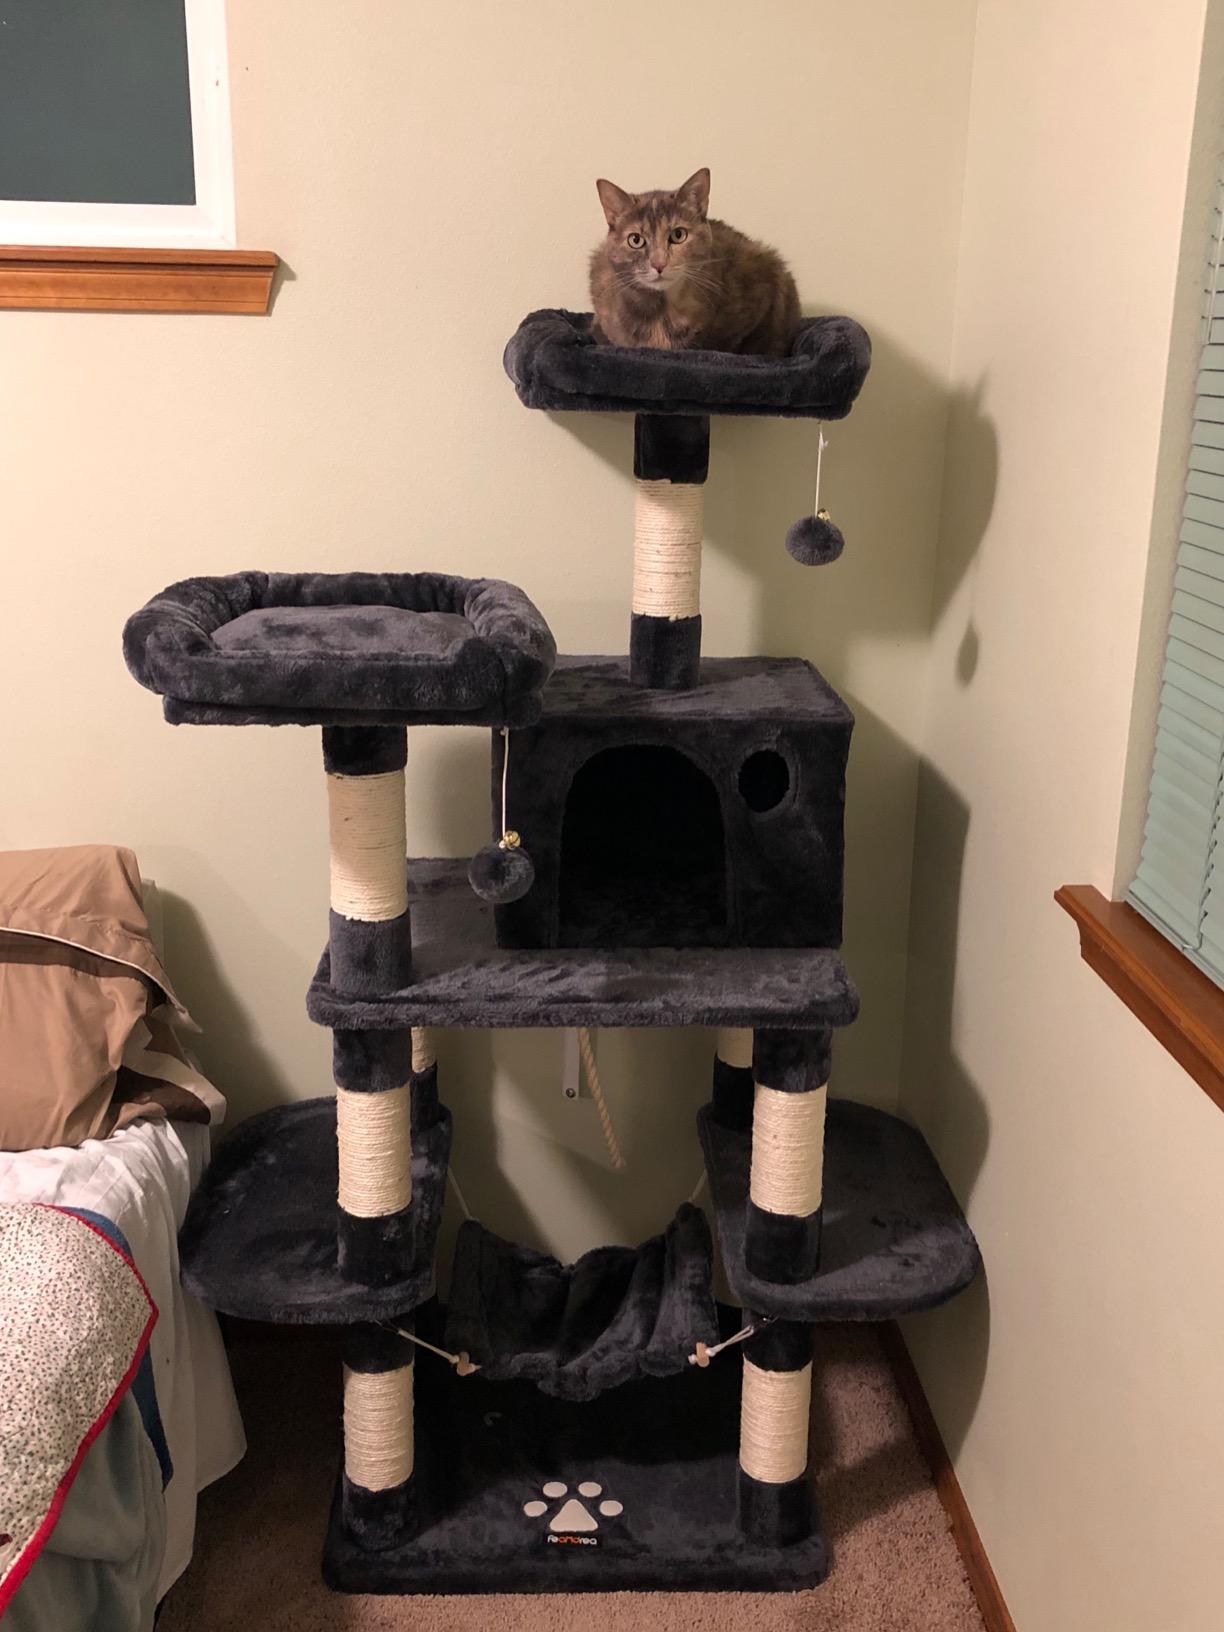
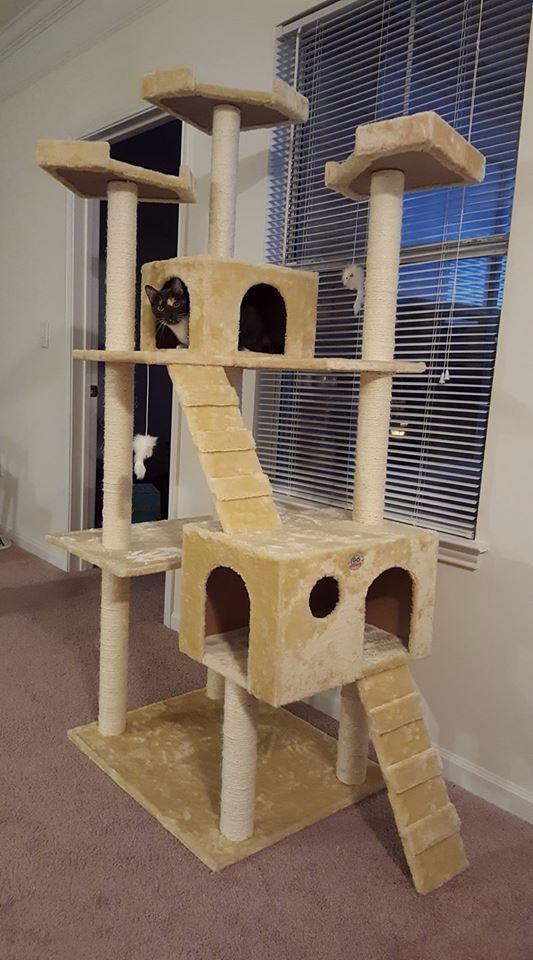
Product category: items_cat tree
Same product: no